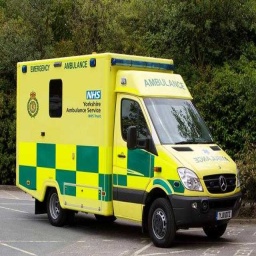
Label: ambulance